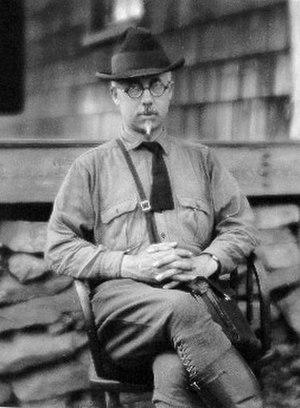
Marcus Ward Lyon Jr. est un zoologiste et un biologiste américain, né le 5 février 1875 à Rock Island Arsenal et mort le 19 mai 1942 à South Bend.